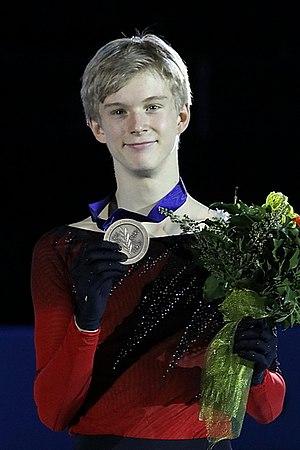
Daniel Grassl est un patineur artistique italien.